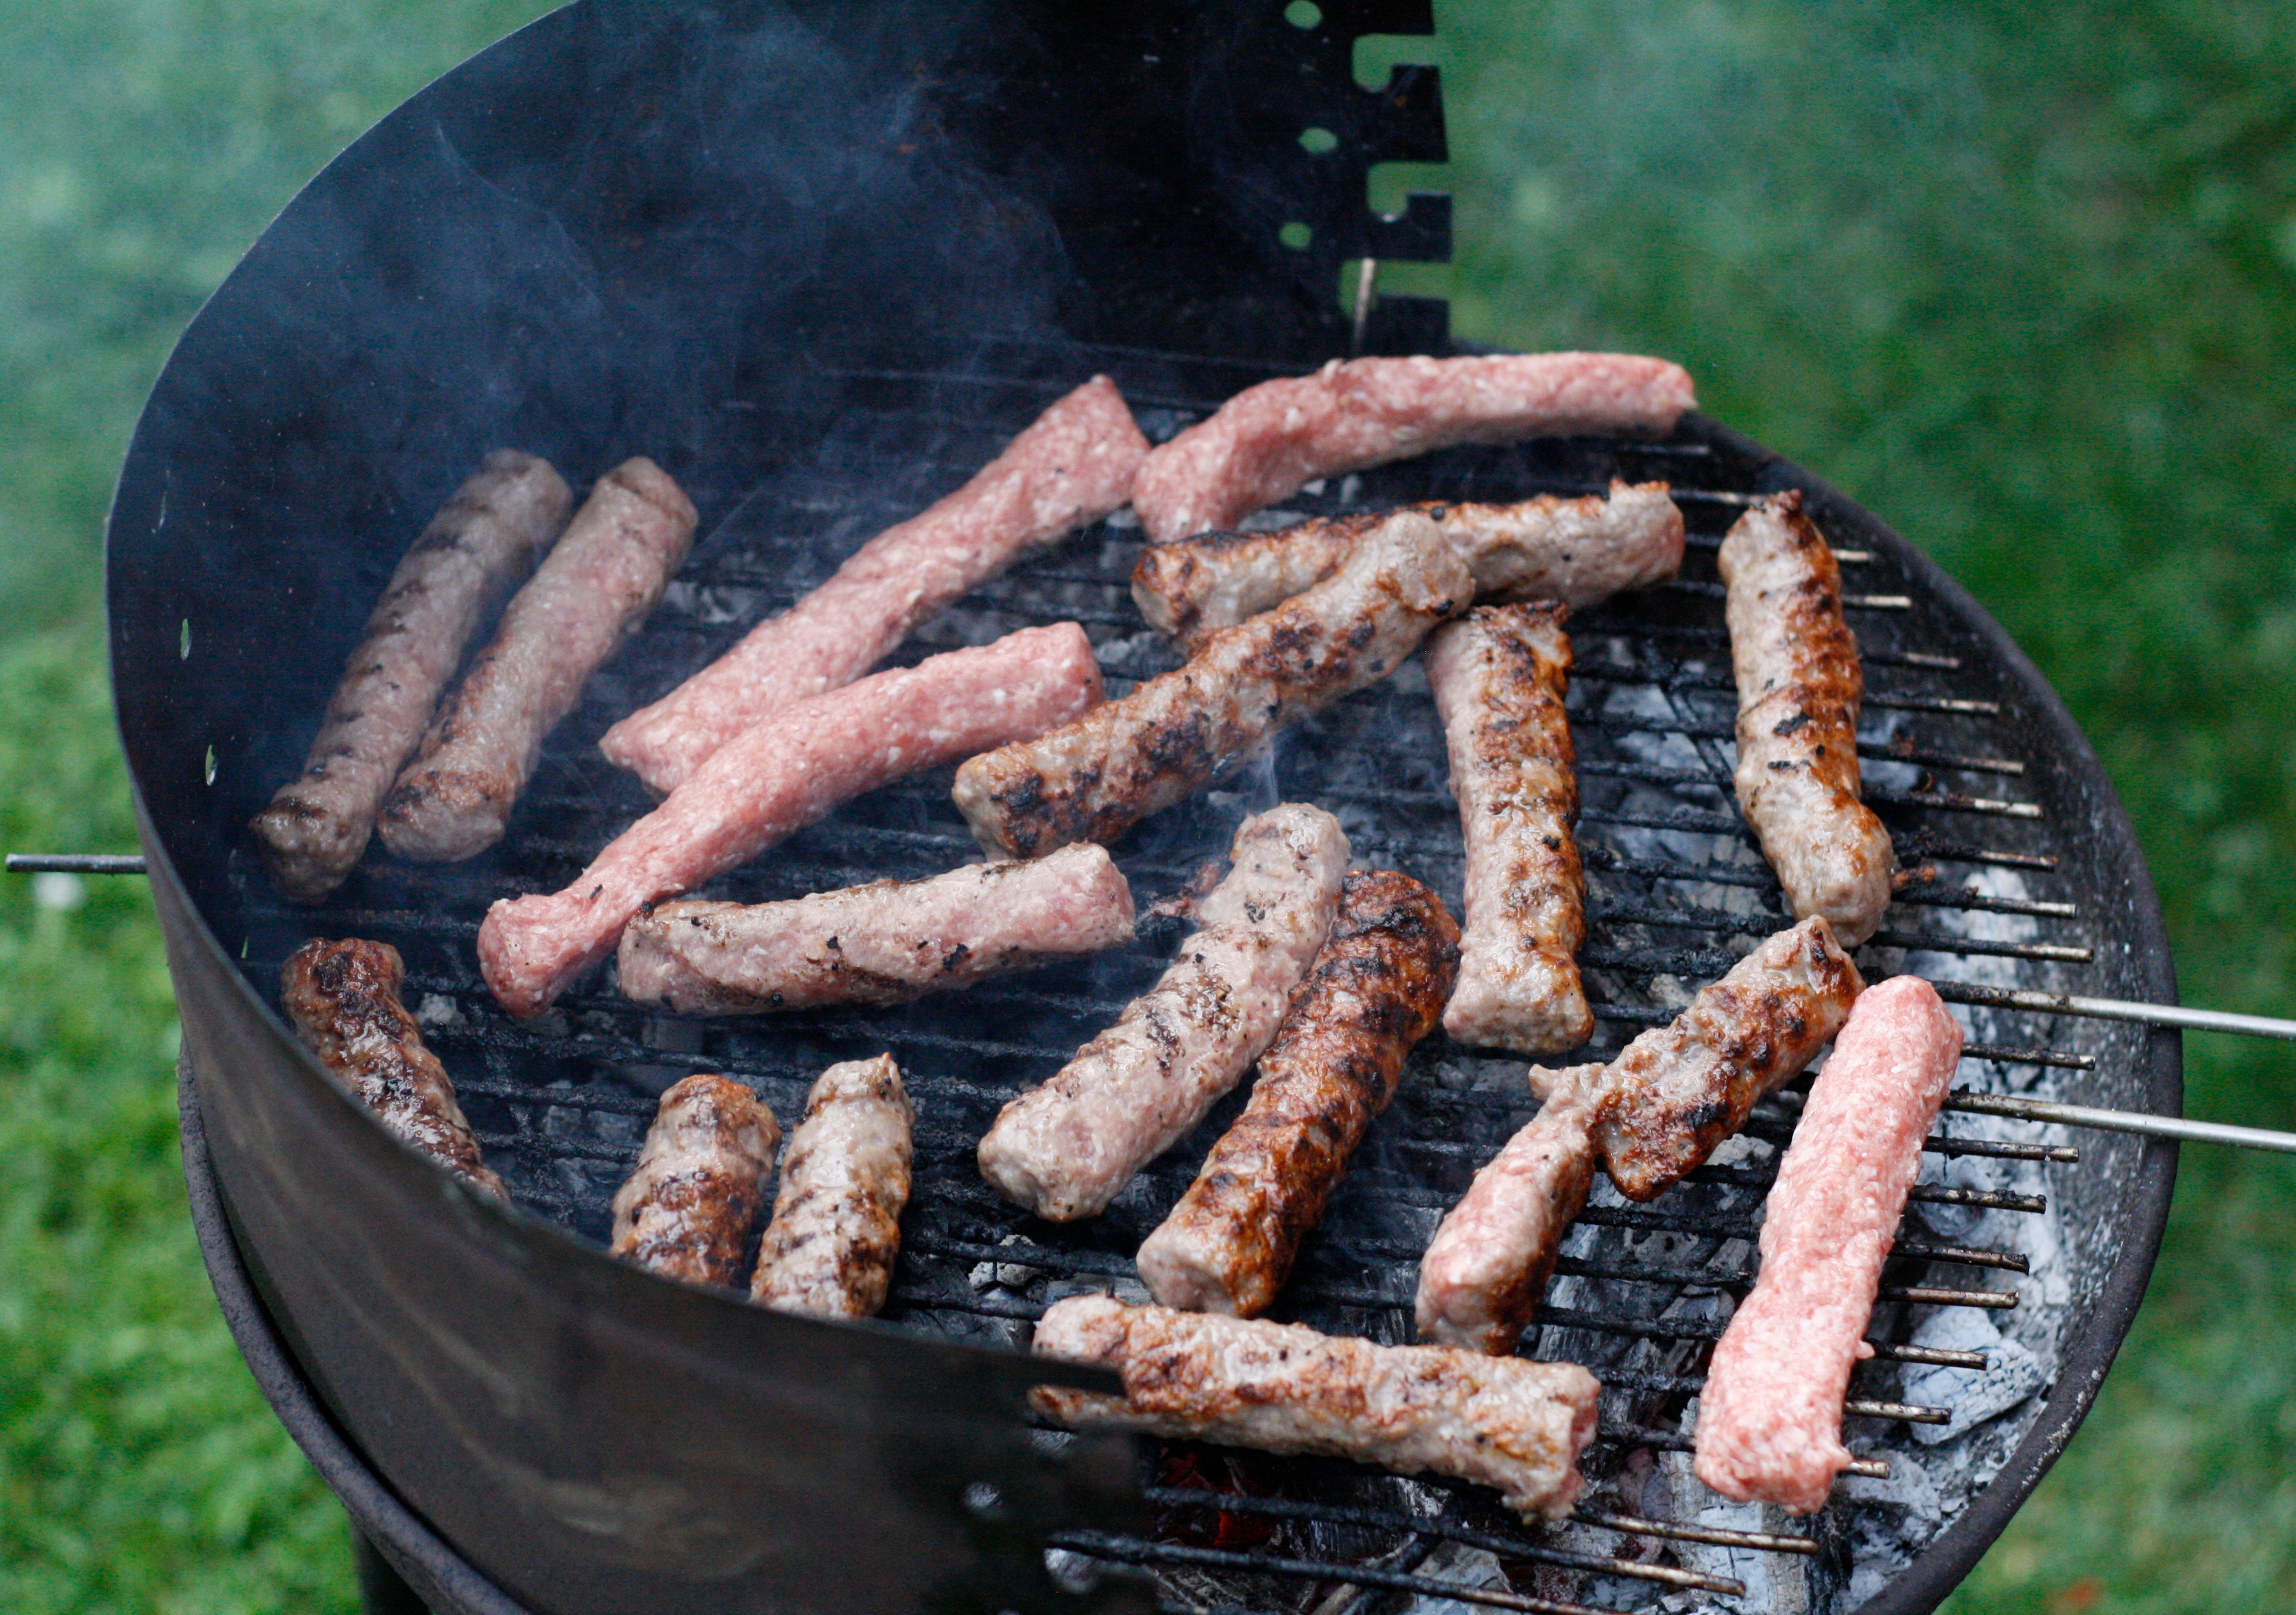
dish, food, cooking, meat, barbecue, cuisine, grilling, barbecue grill, outdoor grill, animal source foods